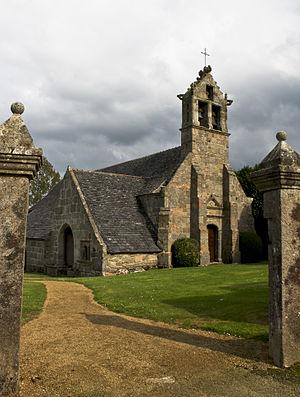
L'Église de Guénézan est un lieu de culte catholique situé sur la commune de Bégard, dans le département français des Côtes d'Armor.
Bégard [begaʁ] est une commune bretonne, située dans le Grand-Trégor, département des Côtes-d'Armor en région Bretagne.
L’église Sainte-Geneviève de Guénézan est un lieu de culte catholique situé sur la commune de Bégard, dans le département français des Côtes-d'Armor.
La liste des églises des Côtes-d'Armor recense de la manière la plus complète possible les églises, cathédrales et basiliques situées dans le département français des Côtes-d'Armor.